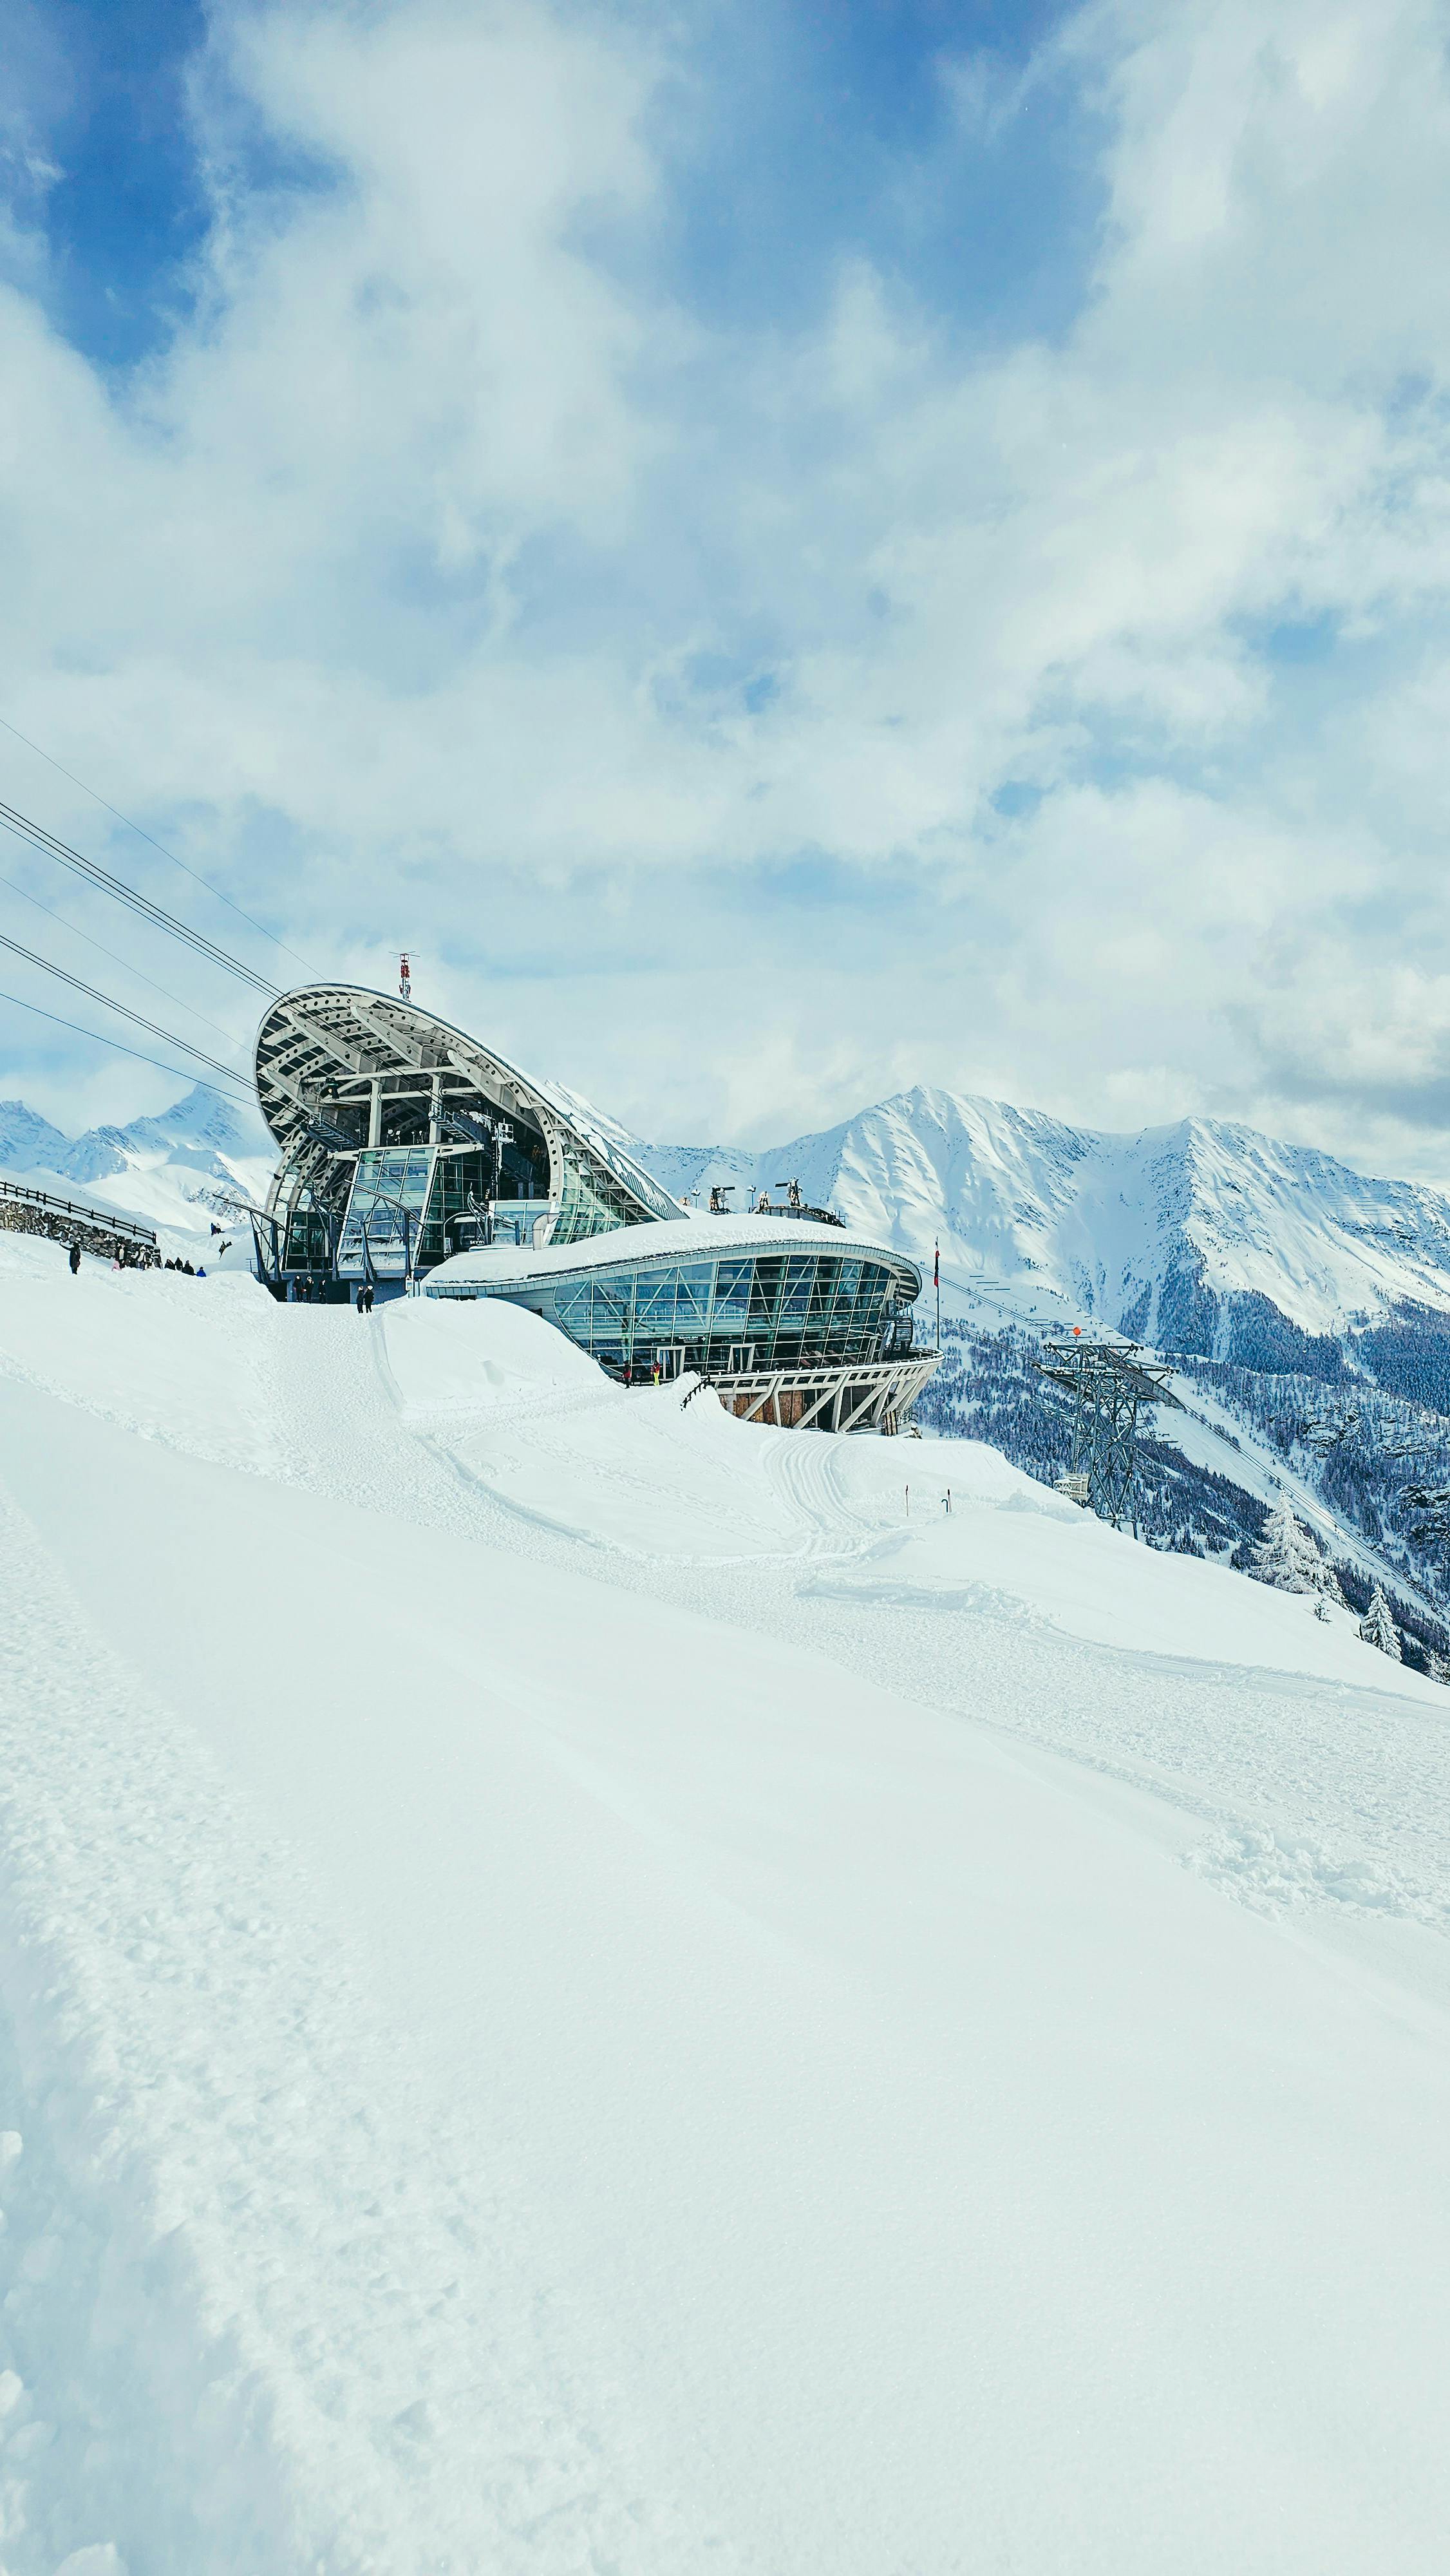
natural, cloud, sky, snow, mountain, slope, terrain, freezing, ice cap, landscape, glacial landform, hill, mountain range, winter, recreation, massif, nunatak, horizon, cumulus, ocean, piste, summit, glacier, natural landscape, arctic, tundra, valley, asphalt, wind